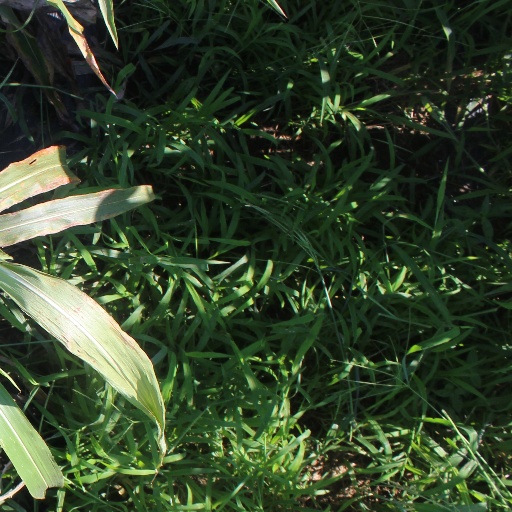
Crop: sorghum